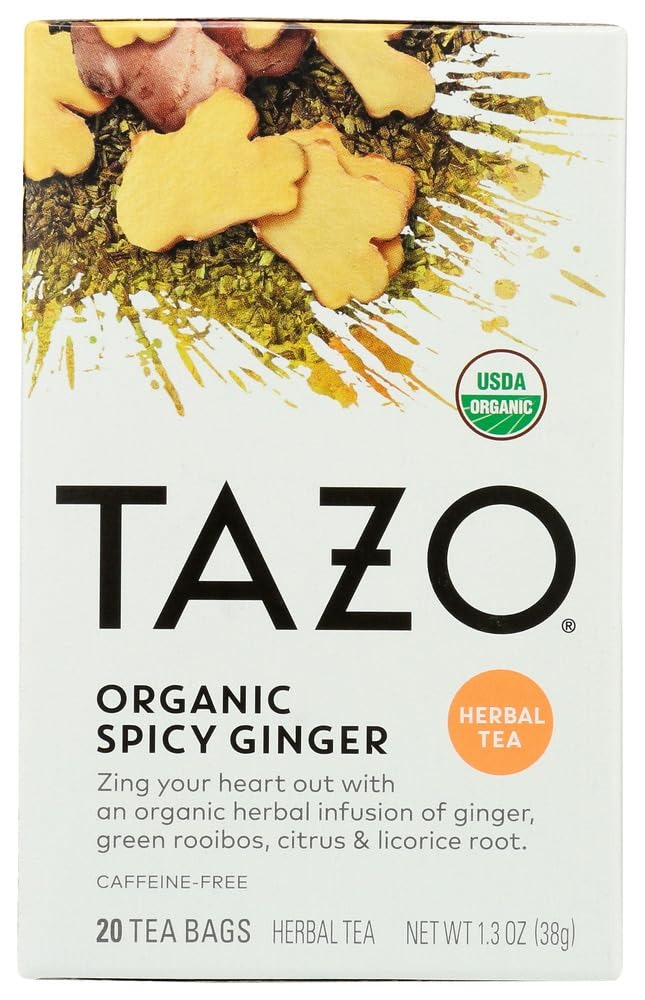
Item Name: TAZO Organic Spicy Ginger Caffeine-Free Tea 20 tea bags per box(2 Pack),20 Count (Pack of 2)
Bullet Point 1: TAZO Organic Spicy Ginger Caffeine-Free tea 20 bags per box ( 2 Pack)
Bullet Point 2: Non GMO project Verified
Bullet Point 3: Caffeine-Free
Value: 40.0
Unit: Count

Price: 9.98